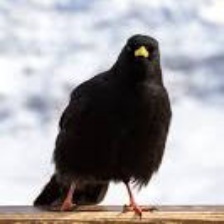
Species: ALPINE CHOUGH
Scientific name: PYRRHOCORAX GRACULUS